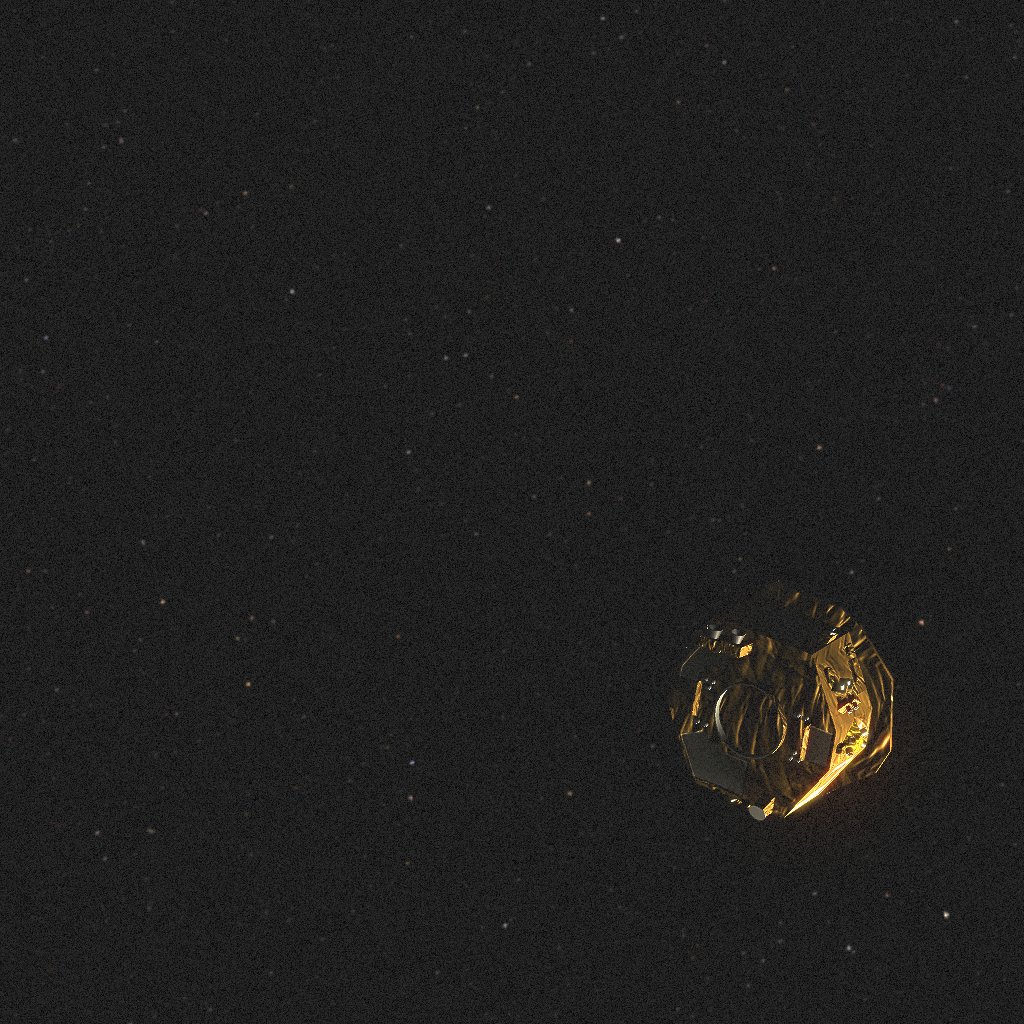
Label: lisa_pathfinder